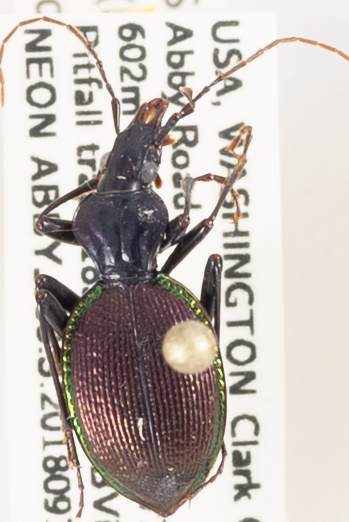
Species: Scaphinotus marginatus
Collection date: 2018-09-18
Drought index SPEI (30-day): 0.42
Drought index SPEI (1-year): -0.436
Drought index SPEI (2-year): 0.71